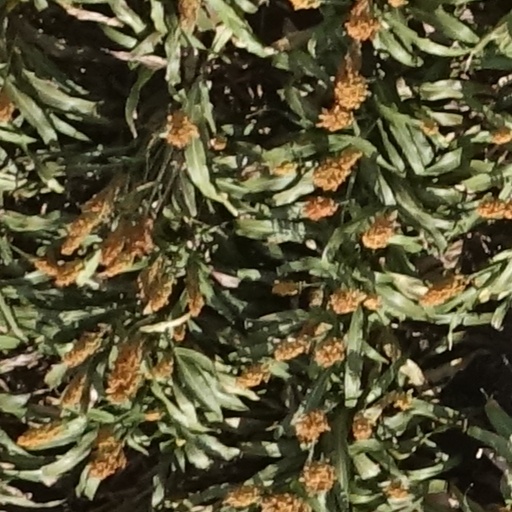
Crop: sorghum